James Beekman

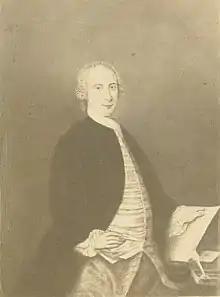

James Beekman (1732–1807) was a New York City merchant and a member of the prominent Beekman family.